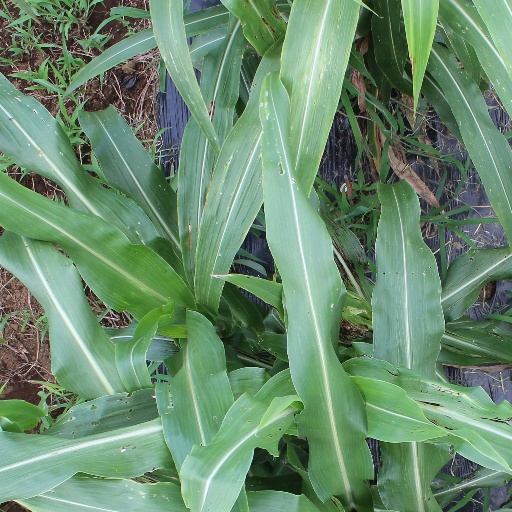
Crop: sorghum